R.I. Bong Air Force Base

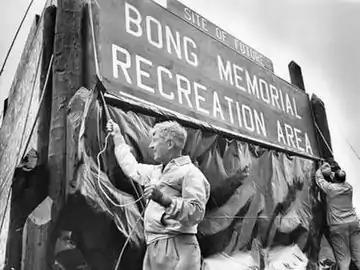
Governor Knowles unveils the sign marking the site of what would become the Bong Memorial Recreation Area

$29,000,000 (a quarter of a billion dollars adjusted for inflation in 2017) had already been spent on the base when construction was halted; 59 farm families had been displaced. The town of Brighton lost 23% of its tax valuation, and the school district lost 27% of its tax base.